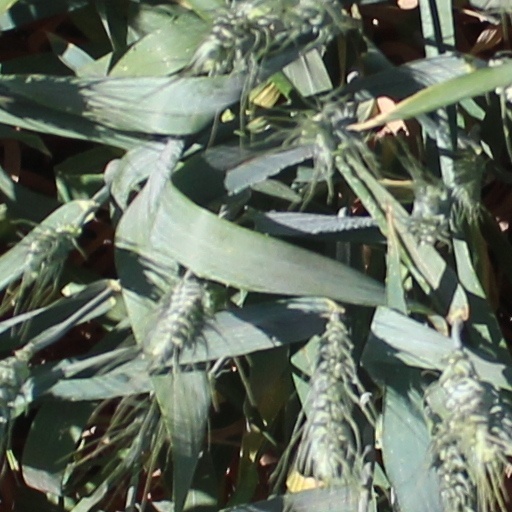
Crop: wheat